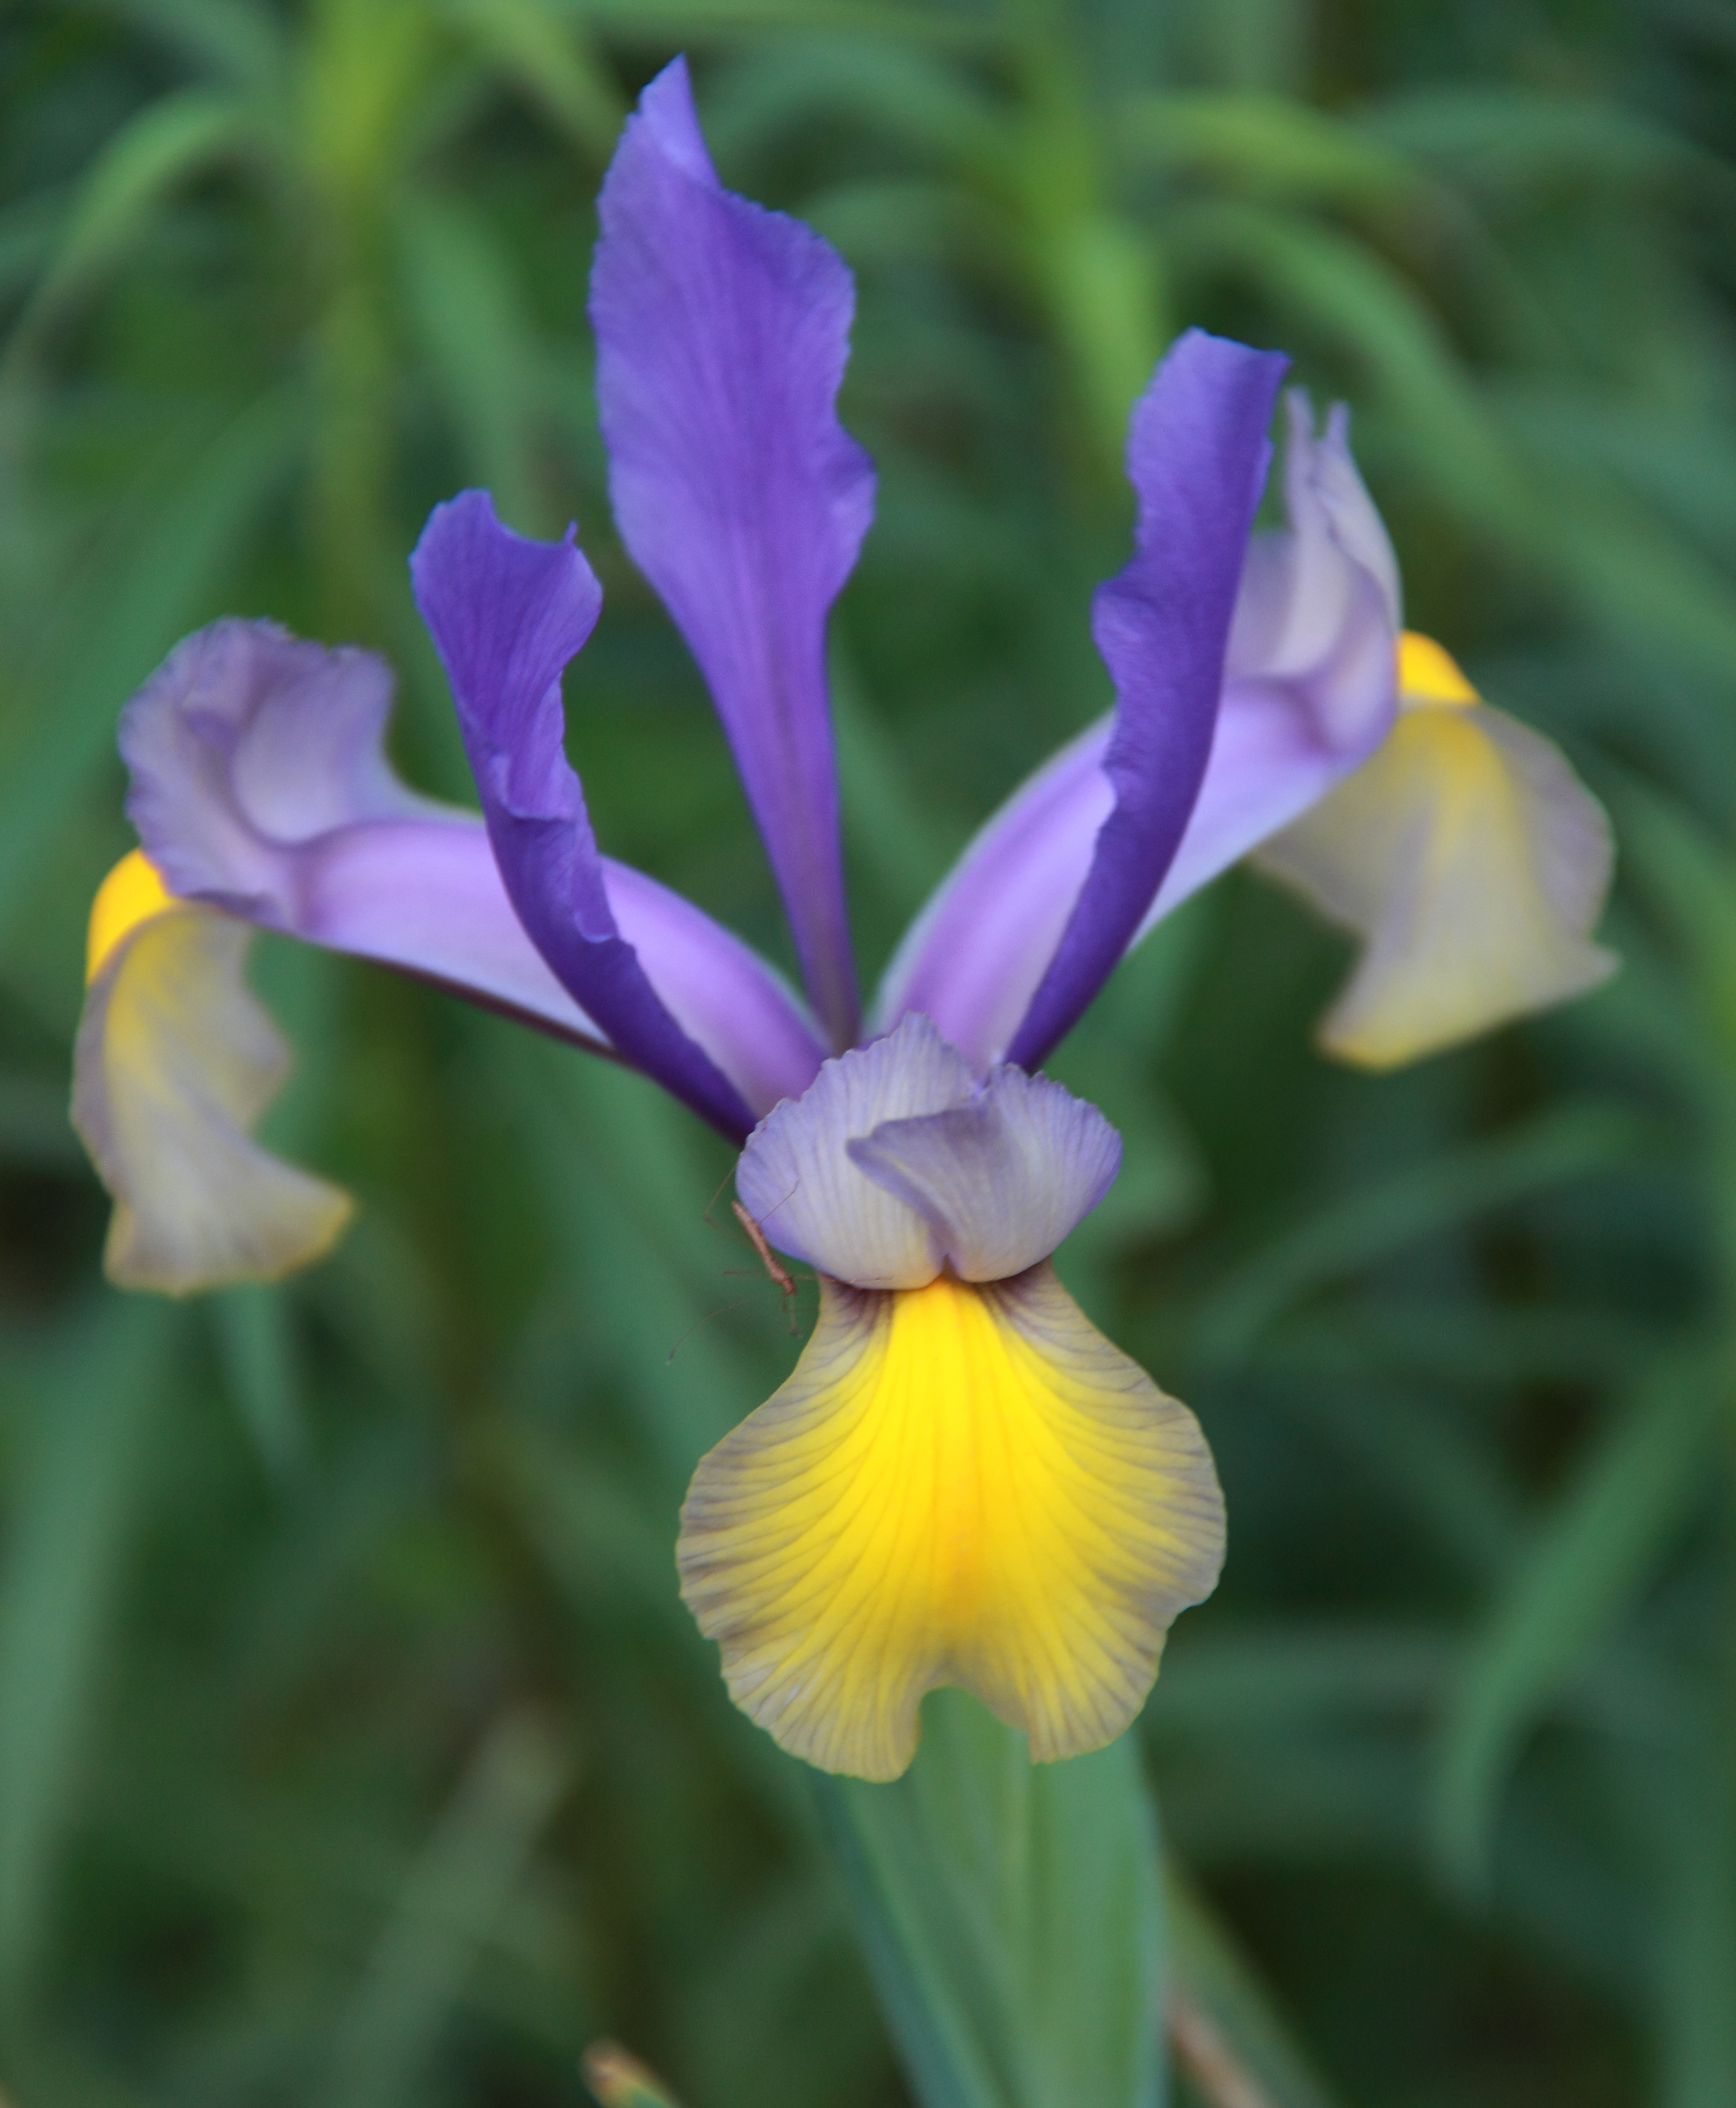
plant, flower, botany, garden, flora, wildflower, iris, flowering plant, iris versicolor, land plant, iris family